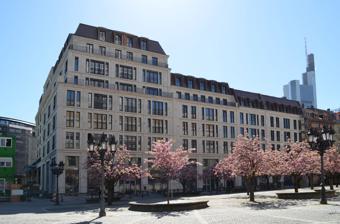
Building: Sofitel Frankfurt Opera
Country: Germany
Year built: 2016
Hotel in Frankfurt, Germany Sofitel Frankfurt Opera Sofitel Frankfurt Opera under construction in April 2016 General information Location Opernplatz 14, Frankfurt Coordinates 50°06′57″N 8°40′25″E / 50.1158925°N 8.6734811°E / 50.1158925; 8.6734811 Opening 2016 Management Sofitel Other information Number of rooms 150 Number of suites 31 Sofitel Frankfurt Opera is a luxury hotel in Frankfurt , Germany and part of the Sofitel brand by Accor . Location It is part of the French Sofitel chain of luxury hotels, and is located in the Opera Quarter and in the centre of the central business district known unofficially as the Bankenviertel (Banking District), in the Inner City district . The hotel is facing the Opera Square with the Old Opera on one side, the upmarket street Hochstraße on another side and the Wallanlagen park on the third side. The main entrance of the hotel is directly facing the Wallanlagen park, and the hotel also has entrances from the Opera Square and Hochstraße. The hotel is located in the immediate vicinity of the Frankfurt Stock Exchange , numerous other financial institutions, and some of Germany's most well-known high-end shopping streets, e.g. Goethestraße and Freßgass . Its Hochstraße front faces the short upmarket pedestrian streets Kleine Hochstraße and Kaiserhofstraße , with several restaurants and high-end shops and which both lead to the Freßgass a hundred meters down the street. The Freßgass and the Goethestraße can also be reached from the Opera Square. History The hotel was built in a neohistoricist style between 2011 and 2016 after extensive public discussion and is scheduled to officially open in Autumn 2016. The hotel is targeted at highly wealthy individual customers as well as corporations. The building complex includes office spaces and conference facilities, a ballroom , 150 hotel rooms, 30 suites , one presidential suite , apartments for rent, a gourmet restaurant named Schönemanns (after the Frankfurt banking family to which Goethe 's fiancée Lili belonged), a bar , select high-end shops, a fitness studio and an underground parking garage. The hotel's soft opening took place on 20 October 2016, with French Prime Minister Manuel Valls , French Culture Minister Audrey Azoulay and Frankfurt Lord Mayor Peter Feldmann in attendance. References